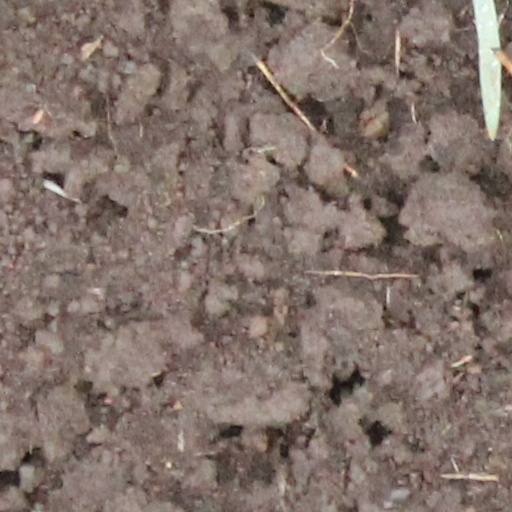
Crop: wheat